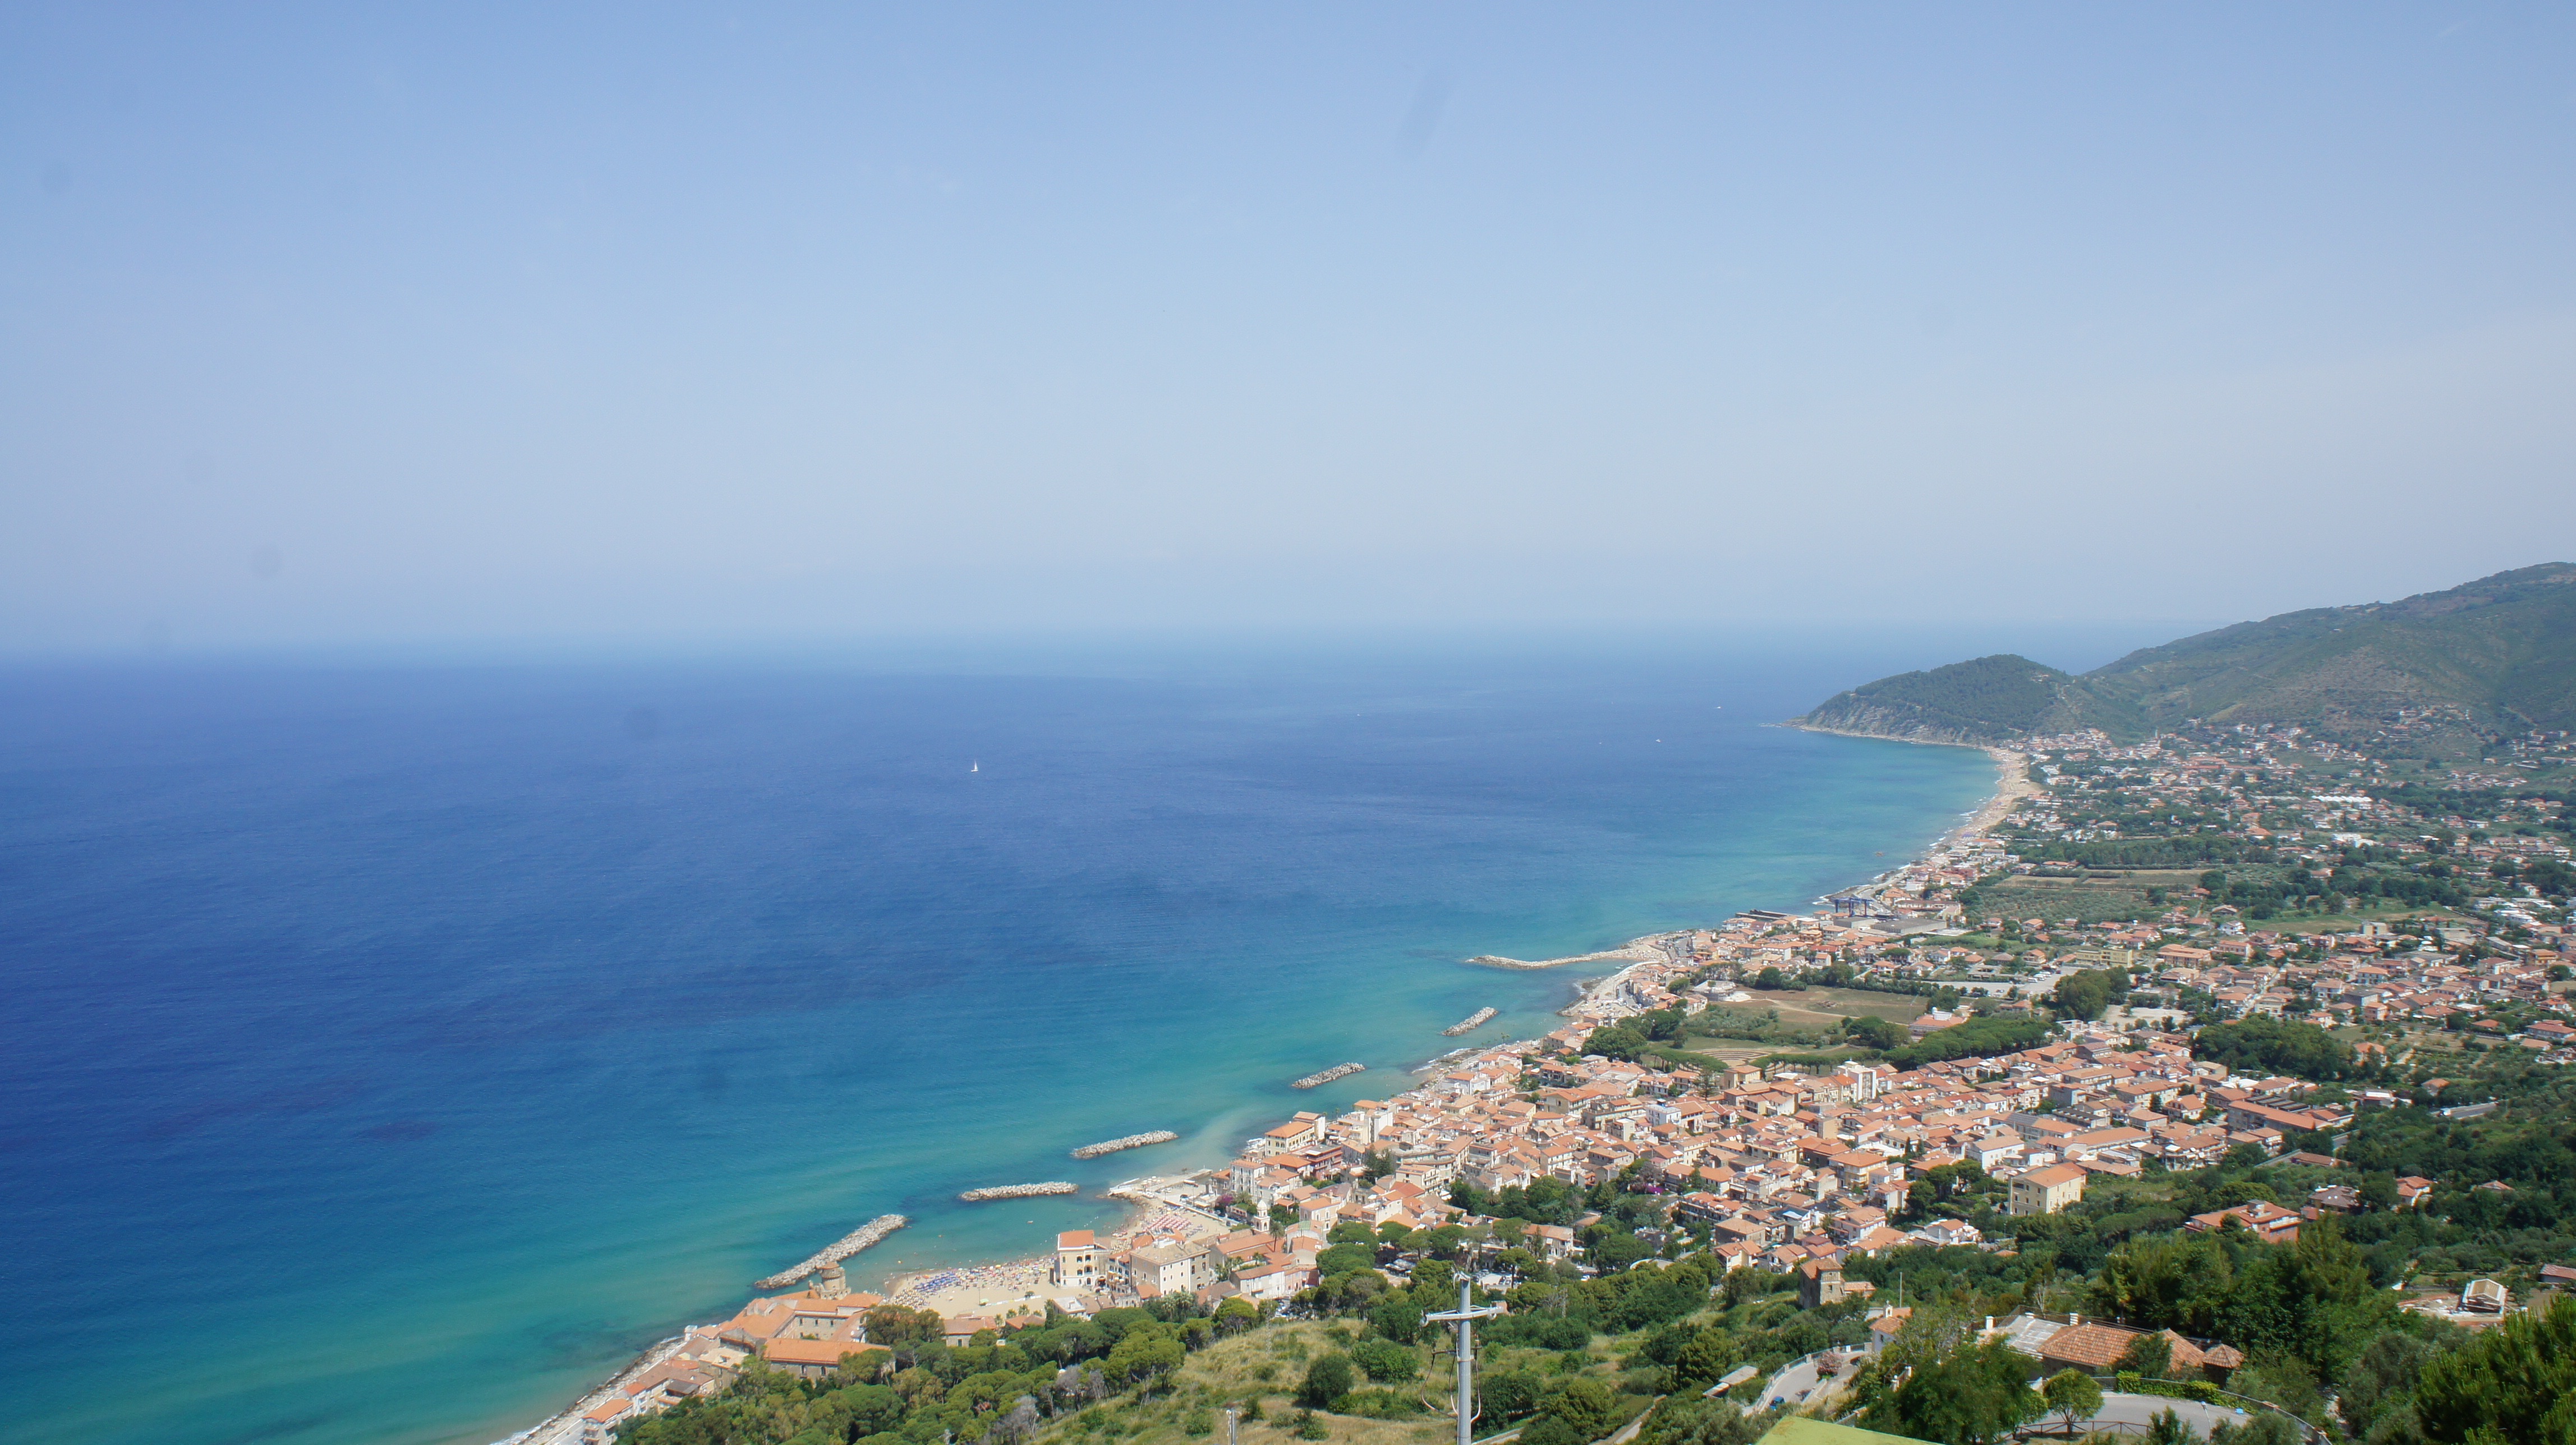
beach, sea, coast, ocean, horizon, shore, vacation, cliff, cove, bay, terrain, body of water, cape, landform, promontory